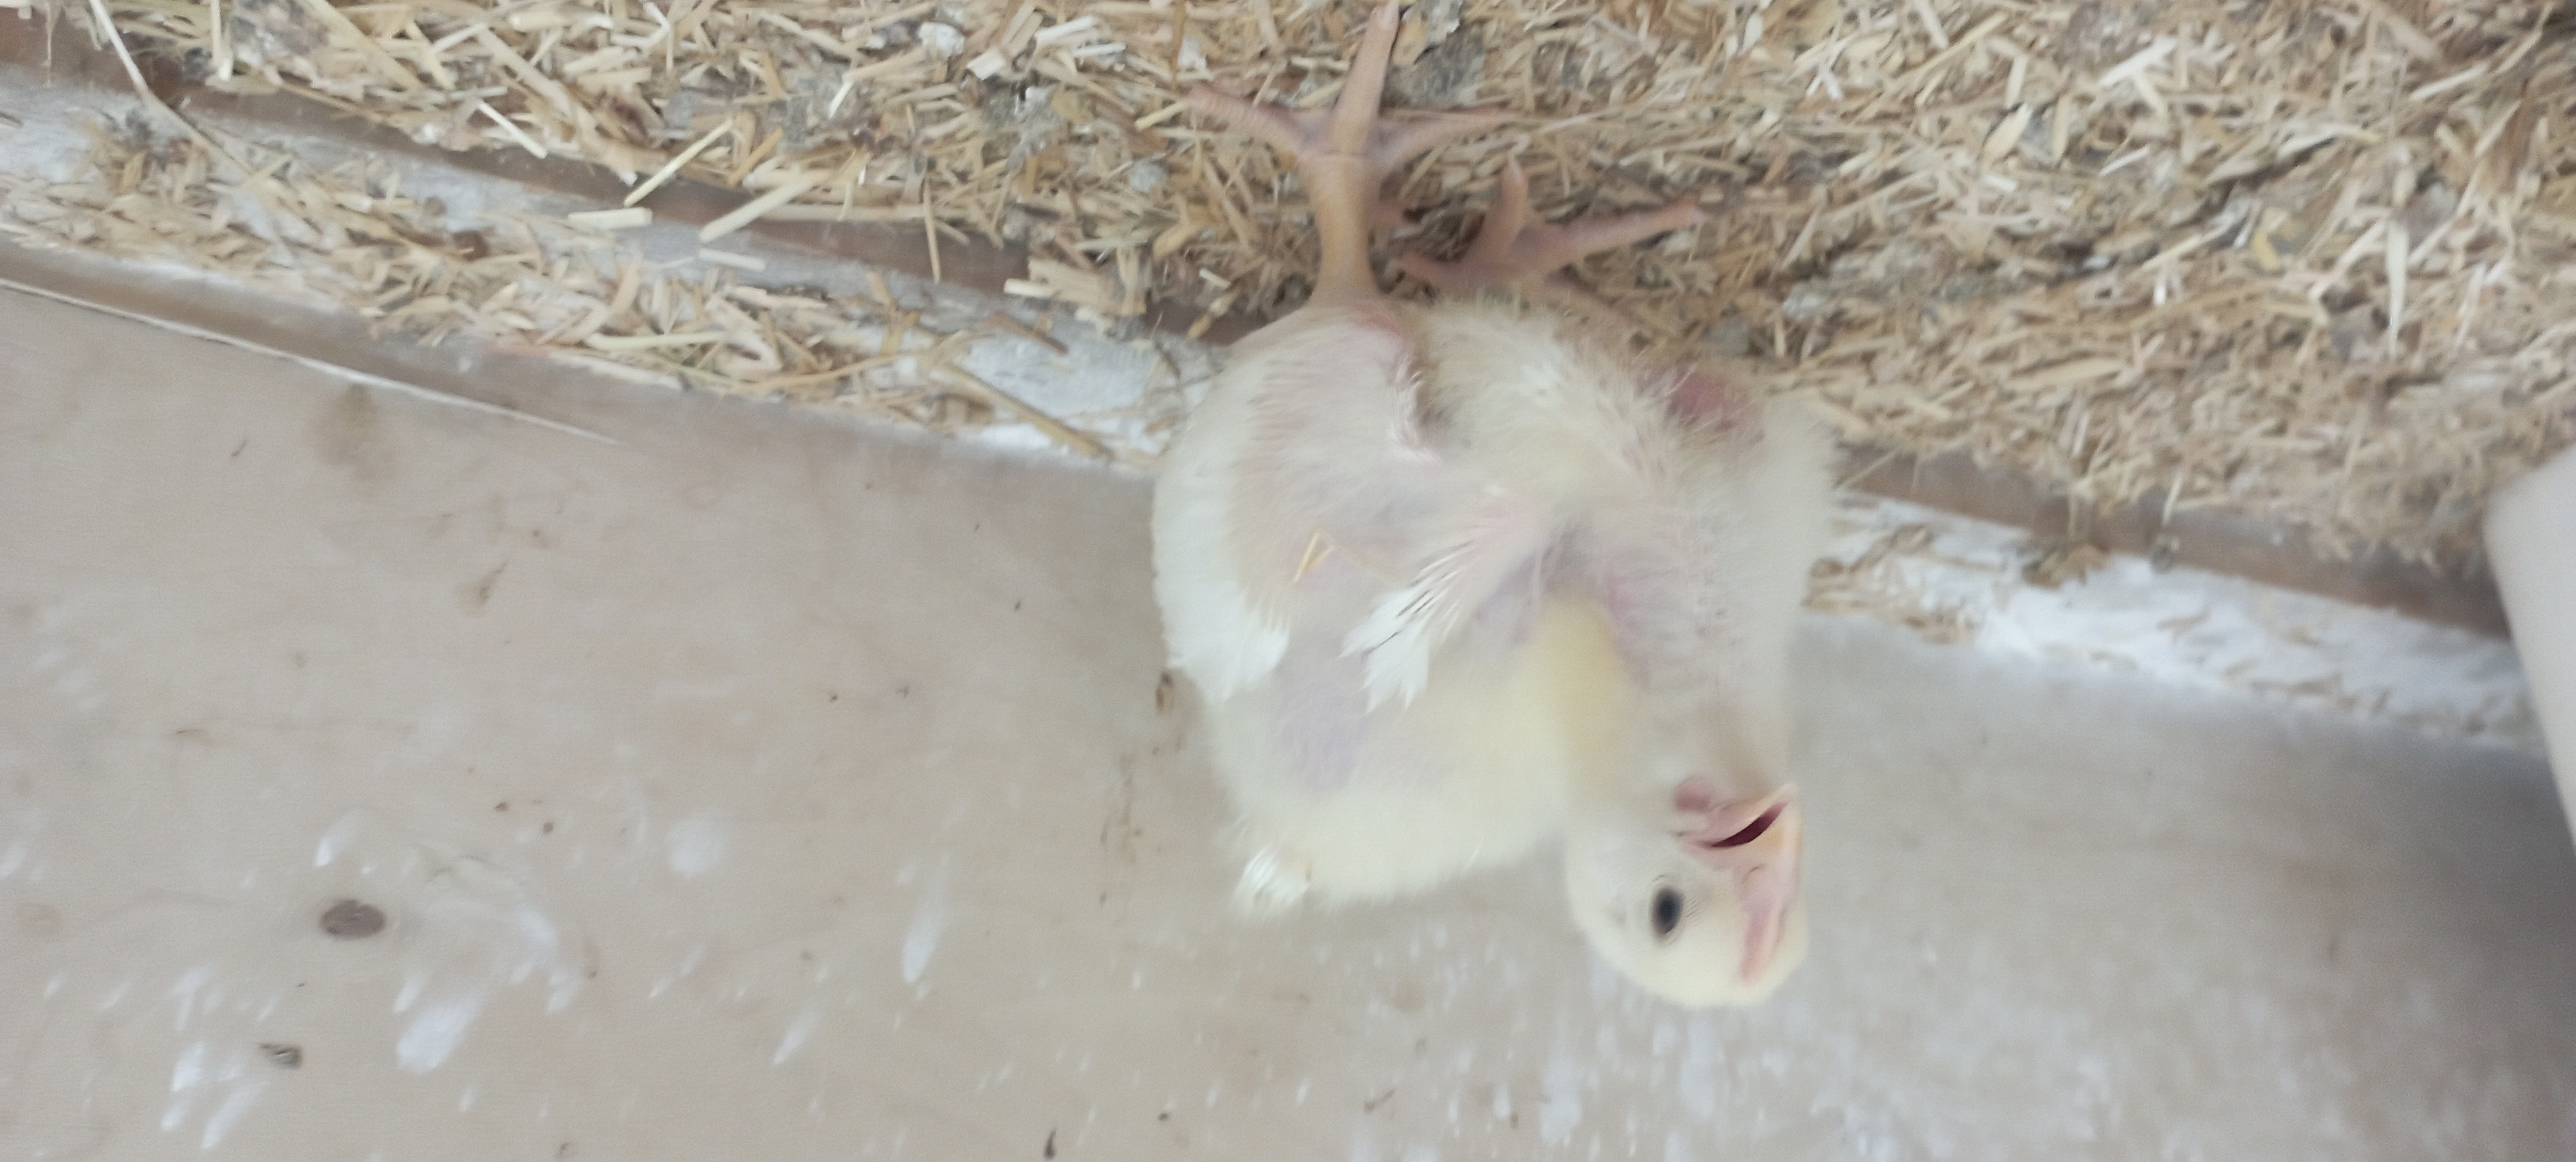
Weight: 649 g